Directional drilling

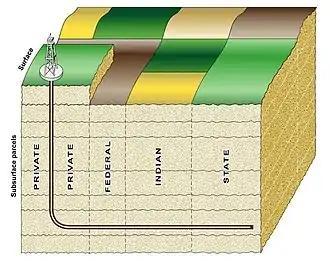
Government Accountability Office depiction of horizontal drilling being used to cross tracts of land with differing owners

Until the arrival of modern downhole motors and better tools to measure inclination and azimuth of the hole, directional drilling and horizontal drilling was much slower than vertical drilling due to the need to stop regularly and take time-consuming surveys, and due to slower progress in drilling itself (lower rate of penetration). These disadvantages have shrunk over time as downhole motors became more efficient and semi-continuous surveying became possible.